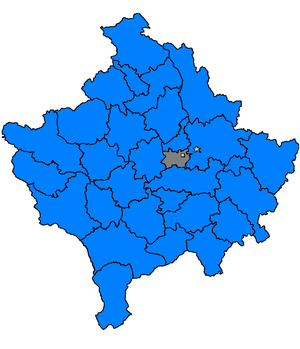
Fushë Kosovë en albanais et Kosovo Polje en serbe latin est une ville et une commune/municipalité du Kosovo située dans le district de Pristina. Selon le recensement kosovar de 2011, la commune compte 34 827 habitants et la ville intra muros 12 919.